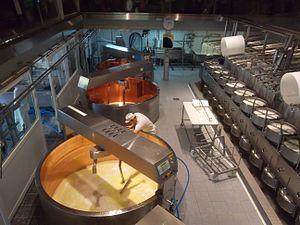
Un artisan fromager est une personne qui maîtrise la transformation d'un lait en fromage. Avec l'agriculteur producteur fermier, il est l'un des deux corps de métier à posséder ce savoir.